Cedar Point

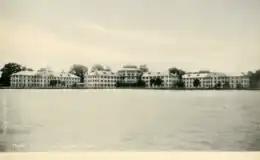
Lake view of Hotel Breakers (1905)

Representatives of the Lake Erie and Western Railroad purchased the peninsula for in 1897 and formed the Cedar Point Pleasure Resort Company. The company appointed George A. Boeckling, a businessman from Indiana, as the park's new manager. Under his tenure, the peninsula was transformed from a picnic ground into a nationally recognized amusement park and resort destination.